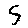
Label: 5